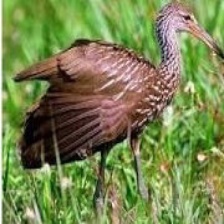
Species: LIMPKIN
Scientific name: ARAMUS GUARAUNA